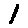
Label: 1